Michael Longfellow

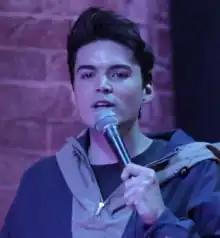
Longfellow in 2018

Michael Longfellow (born January 31, 1994) is an American comedian and actor. He joined the cast of the NBC sketch comedy series "Saturday Night Live" as a featured player for its 48th season in 2022.